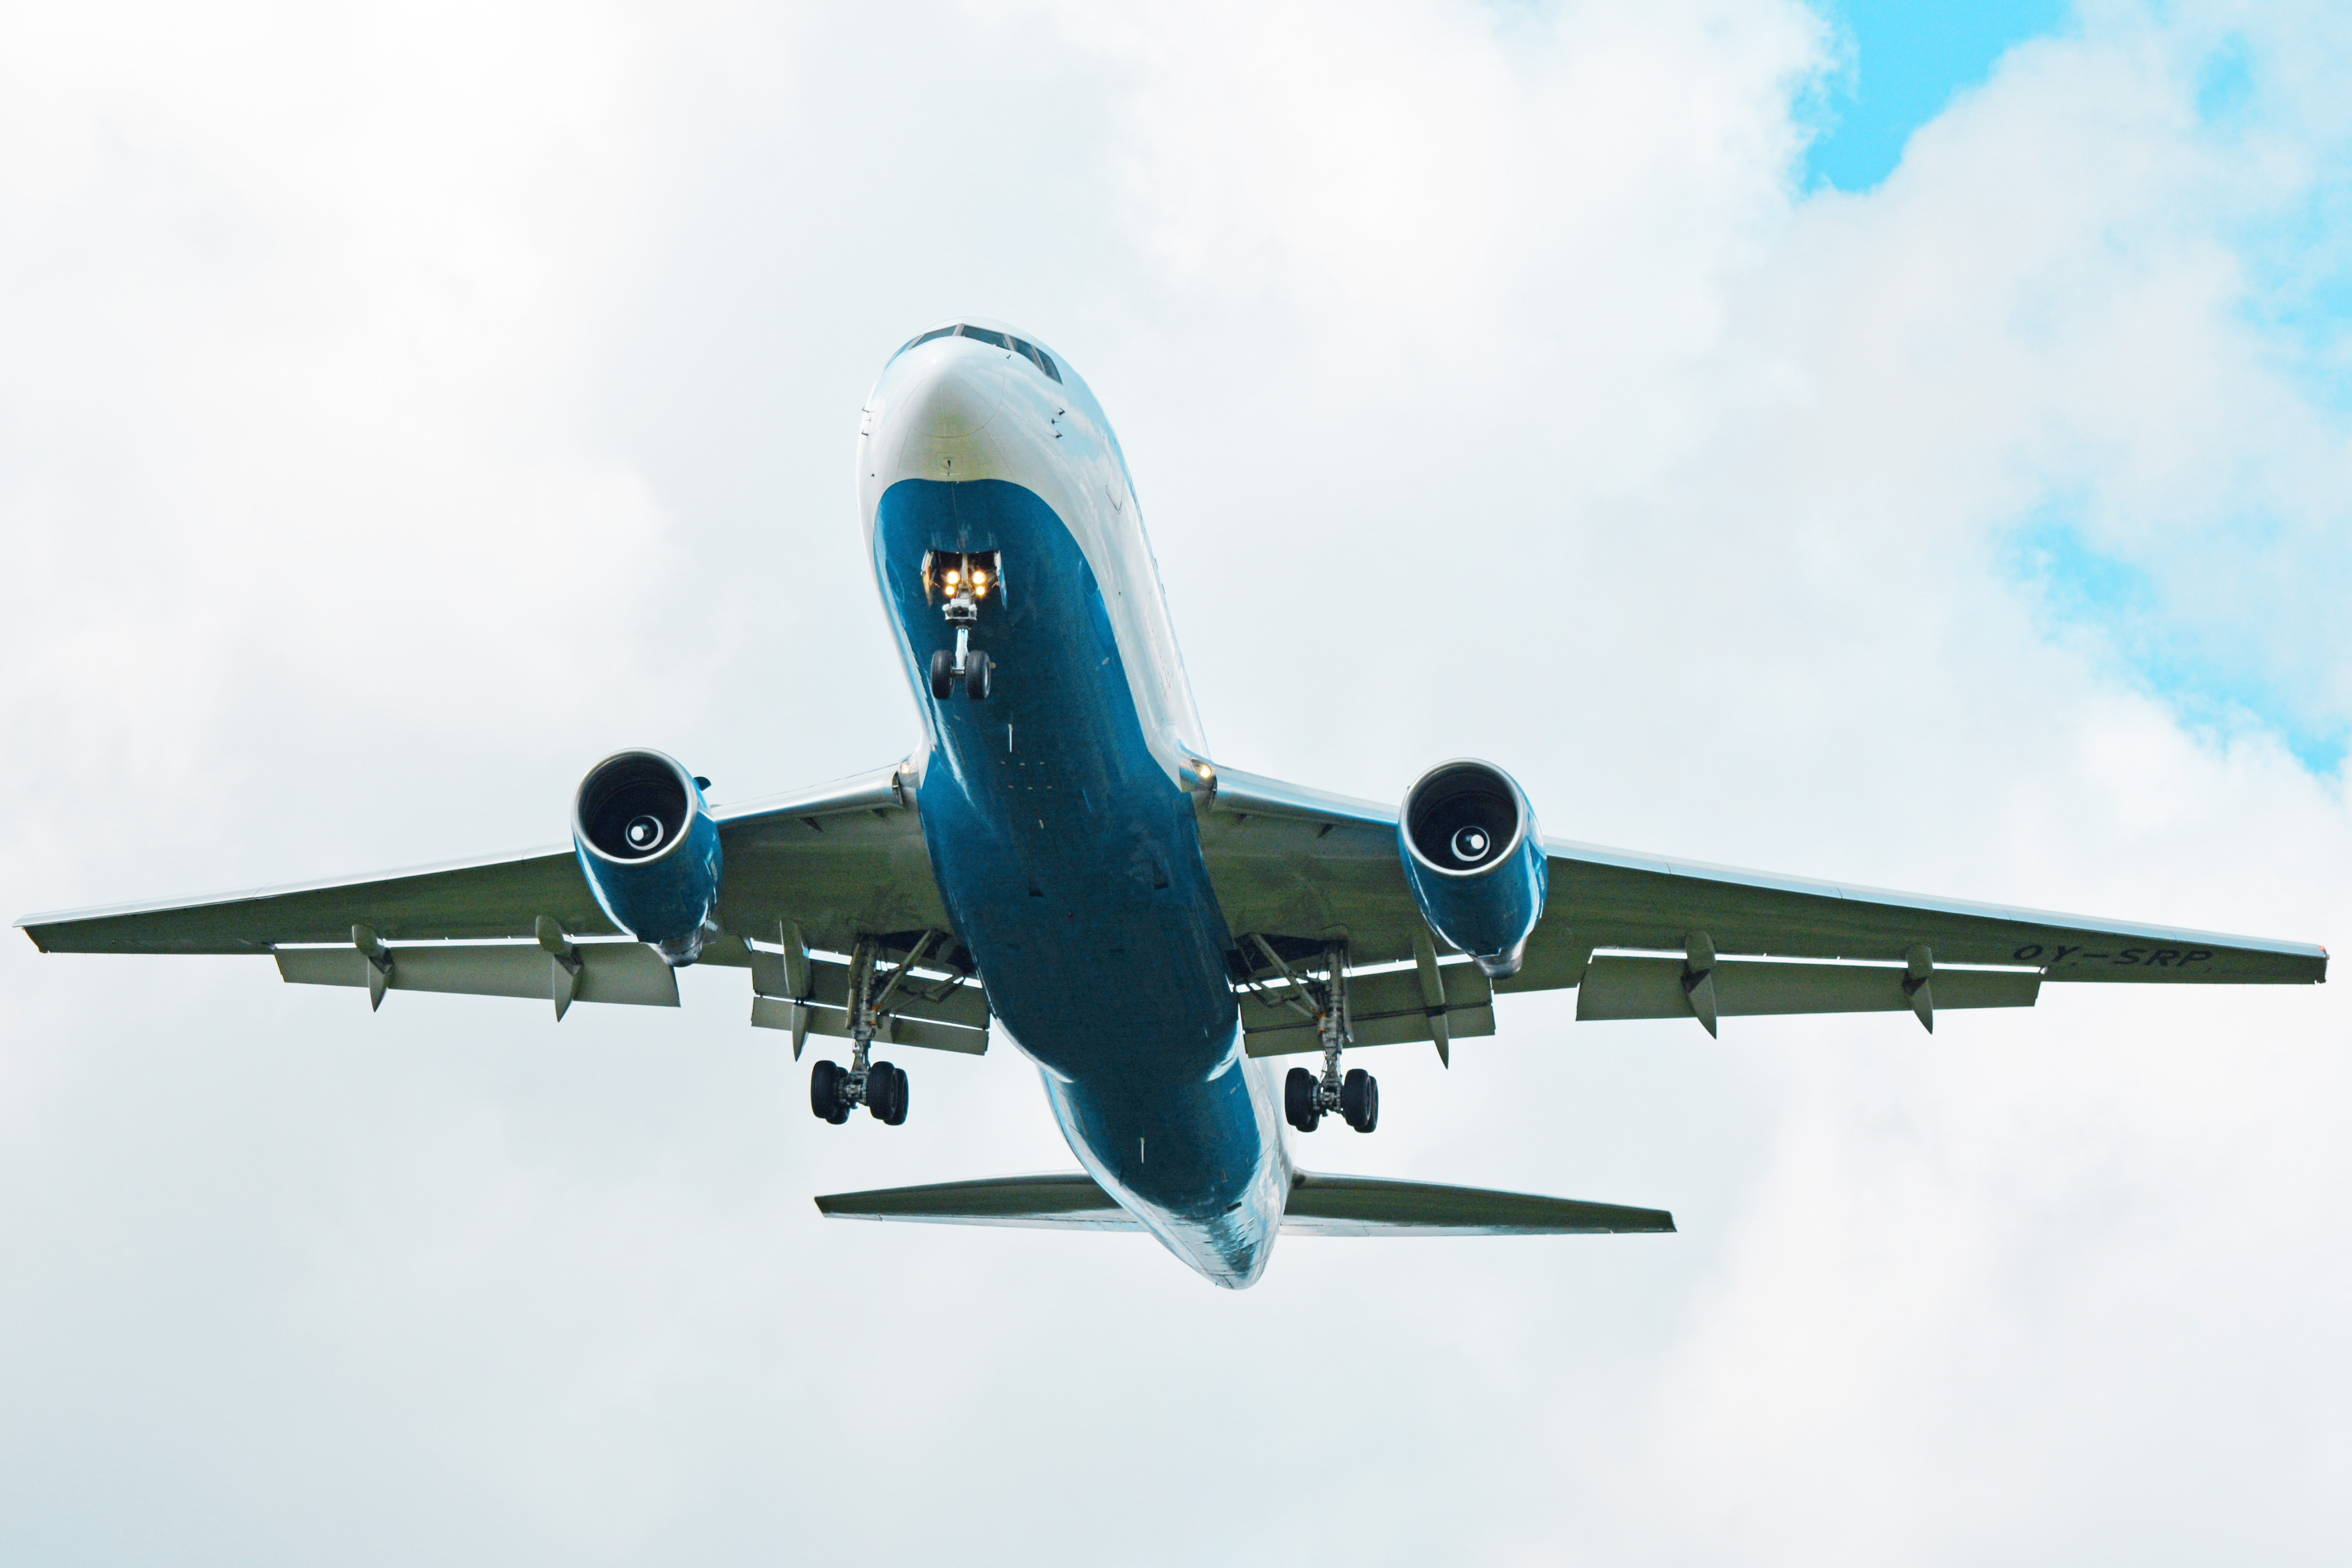
airline, air travel, aviation, airplane, airliner, aircraft, vehicle, flight, aerospace engineering, flap, takeoff, wide body aircraft, transport, narrow body aircraft, sky, airbus a330, aircraft engine, boeing 737, airbus, jet engine, boeing 767, airbus a320 family, boeing, boeing 777, boeing 737 next generation, travel, jet aircraft, landing, aerospace manufacturer, service, Twinjet